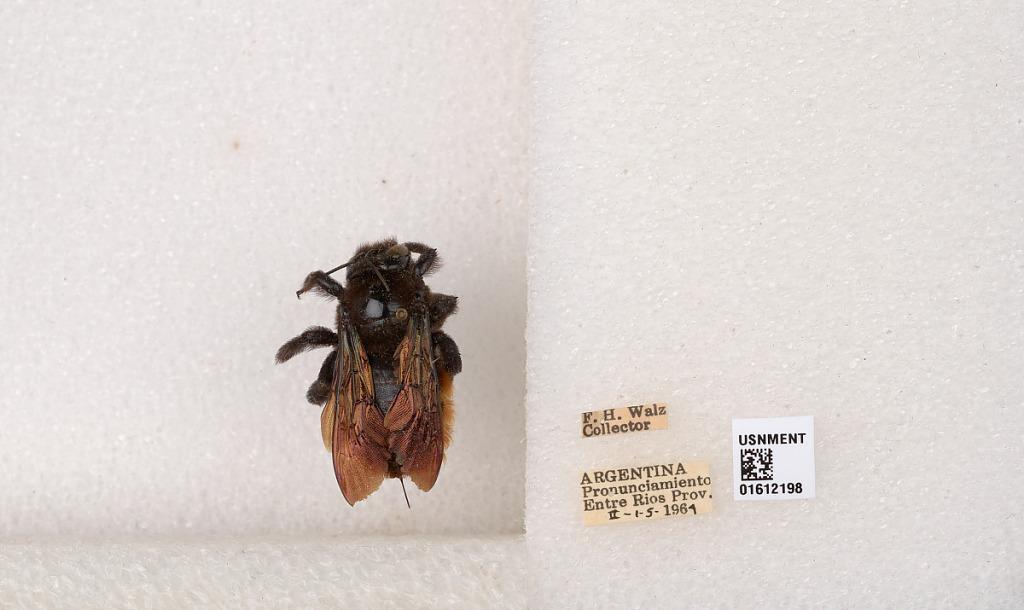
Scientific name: Xylocopa (Neoxylocopa) augusti Lepeletier
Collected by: F. Walz
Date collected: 1969-2-1
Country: Argentina
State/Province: Entre Rios
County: Departamento de Uruguay
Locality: Pronunciamiento
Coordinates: -32.3452, -58.4404